The East is Red: The Sino Soviet War

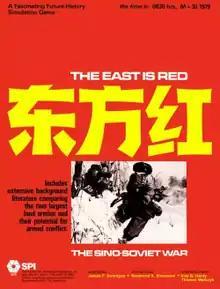

The East Is Red: The Sino Soviet War is a board wargame published by Simulations Publications Inc. (SPI) in 1974 that simulates a hypothetical invasion of Manchuria and North China by Russia using 1970s armaments.